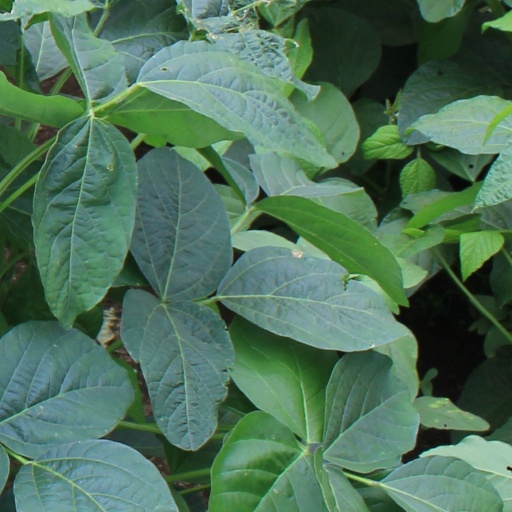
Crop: soybean